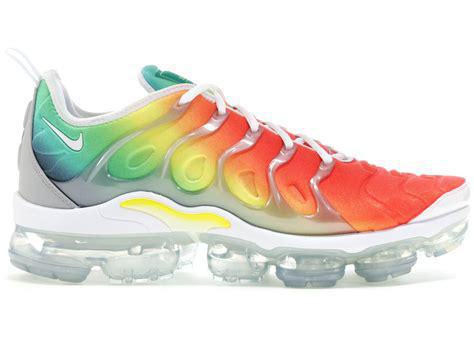
Brand: Nike
Model: Air Vapormax Plus